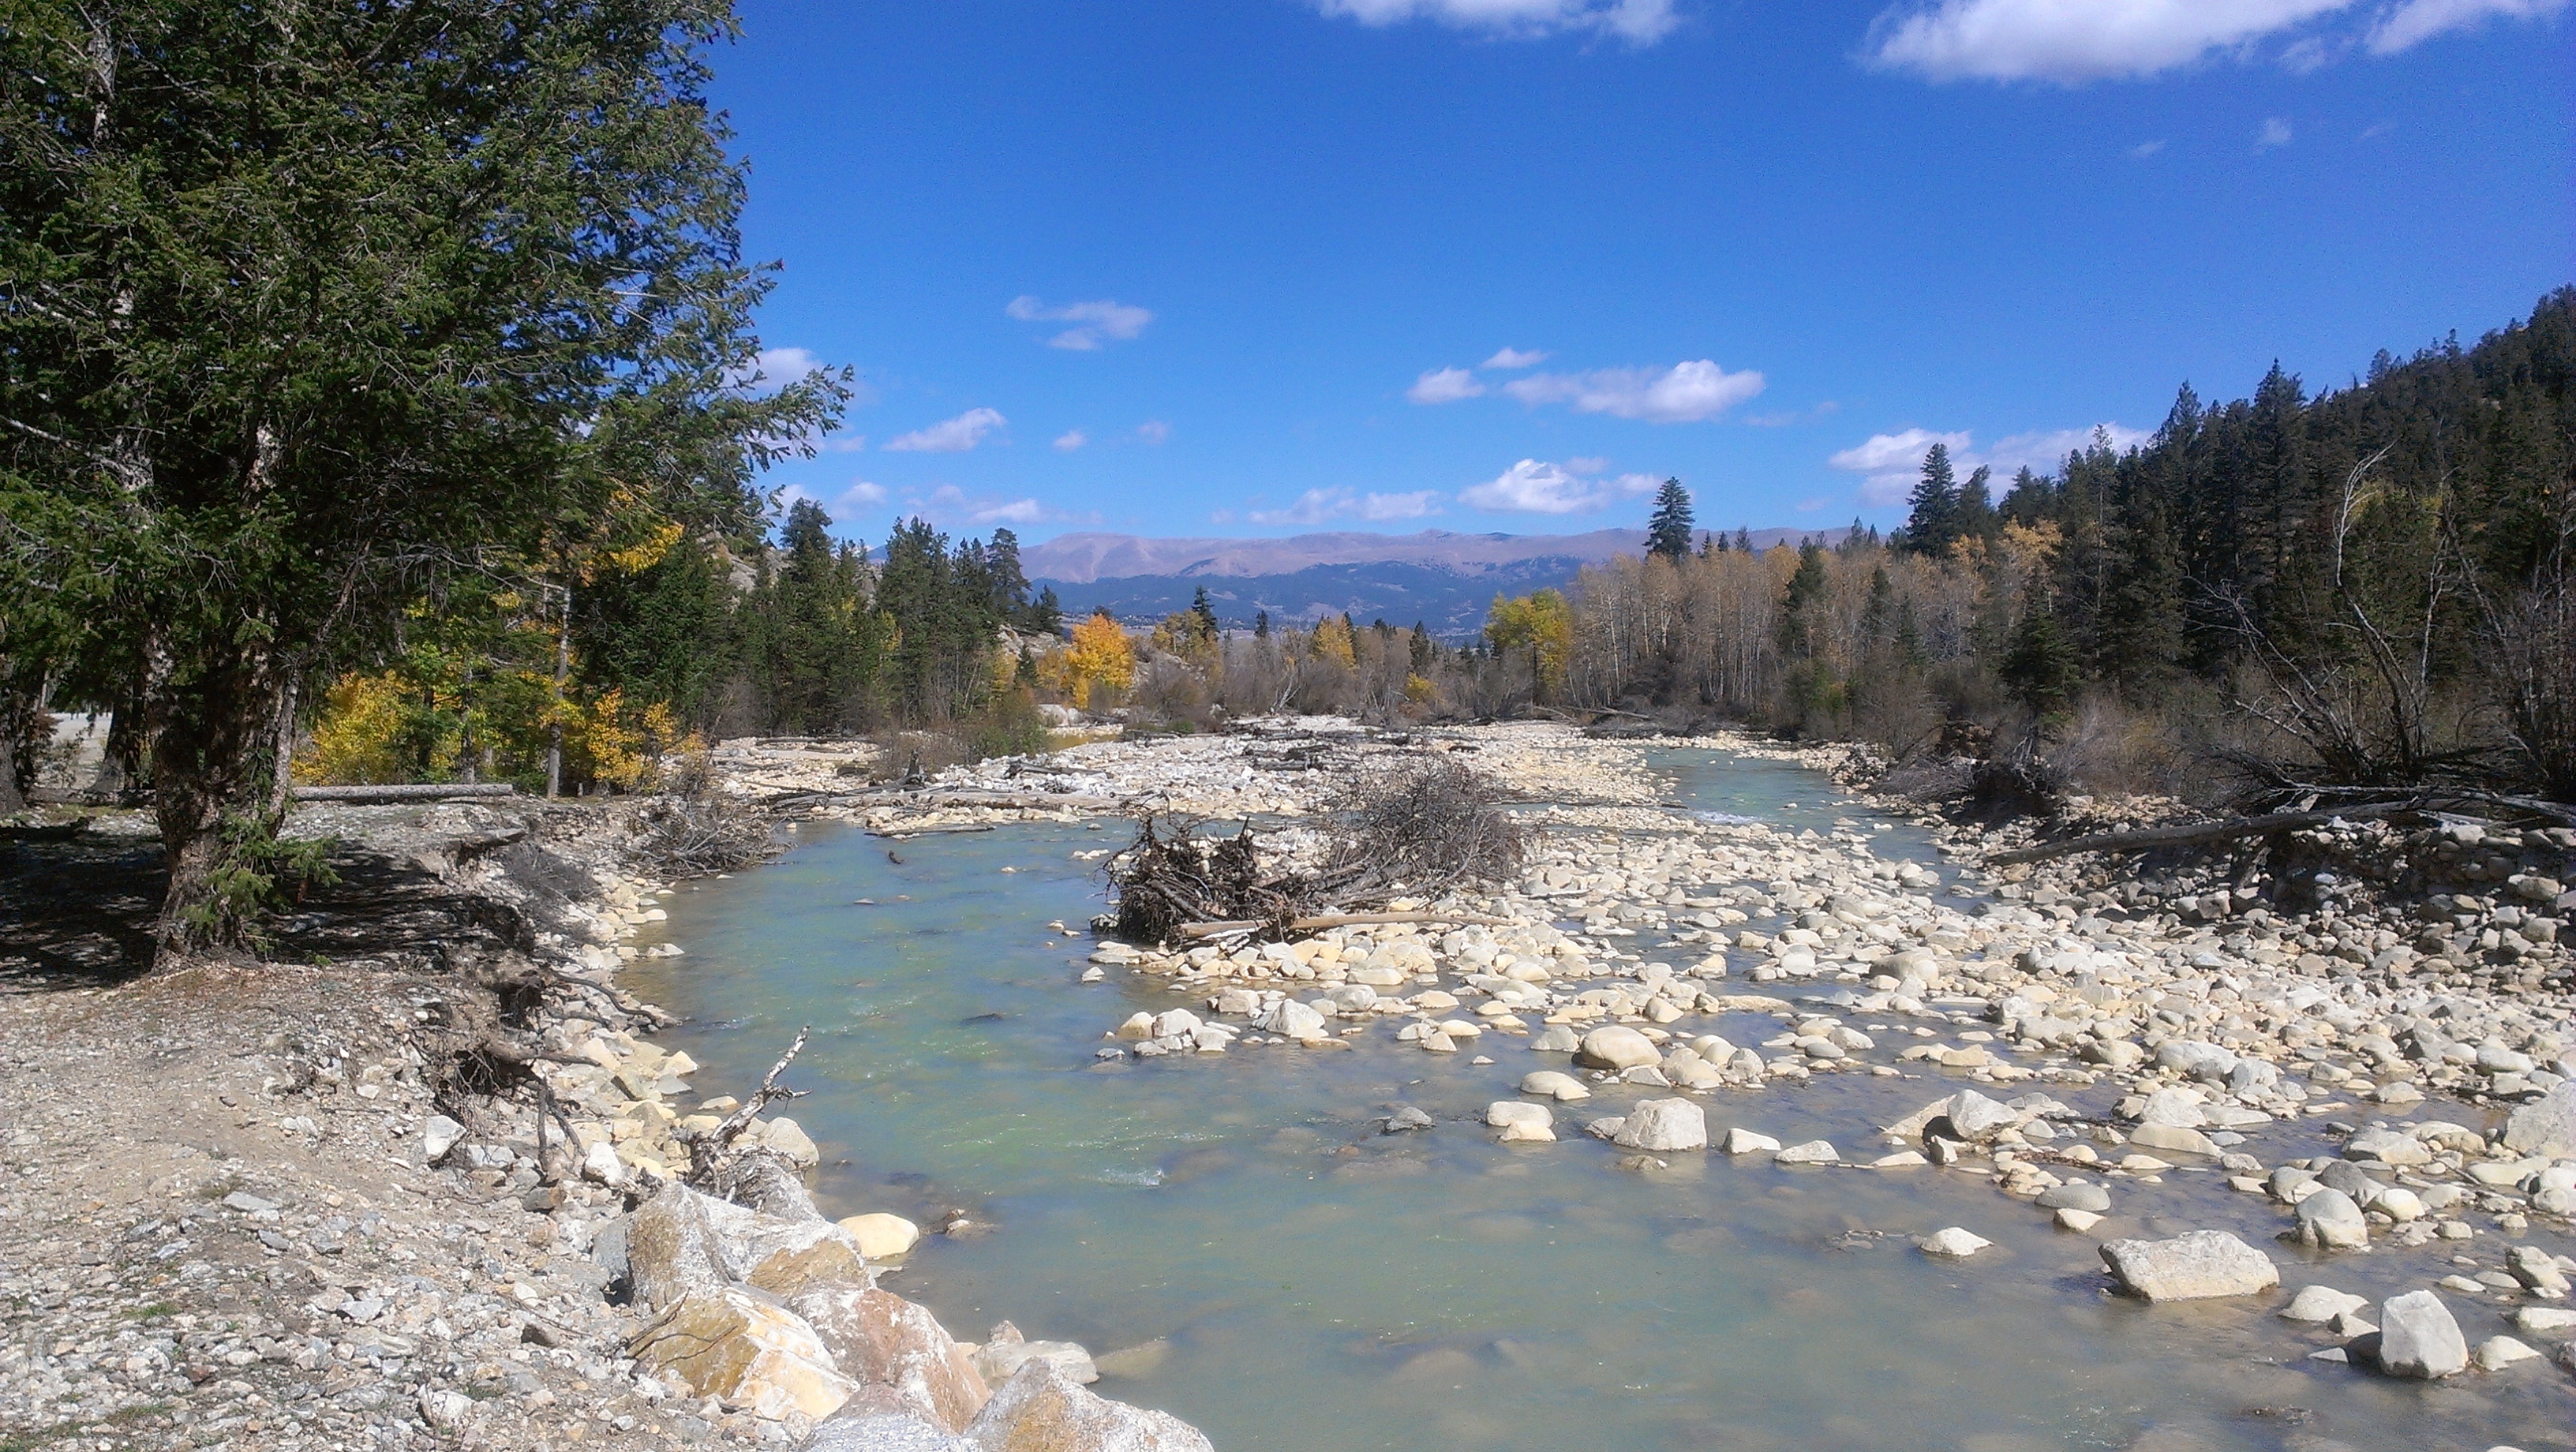
landscape, nature, wilderness, mountain, trail, lake, river, valley, stream, usa, rapid, reservoir, body of water, woods, stones, colorado, wadi, landform, geographical feature